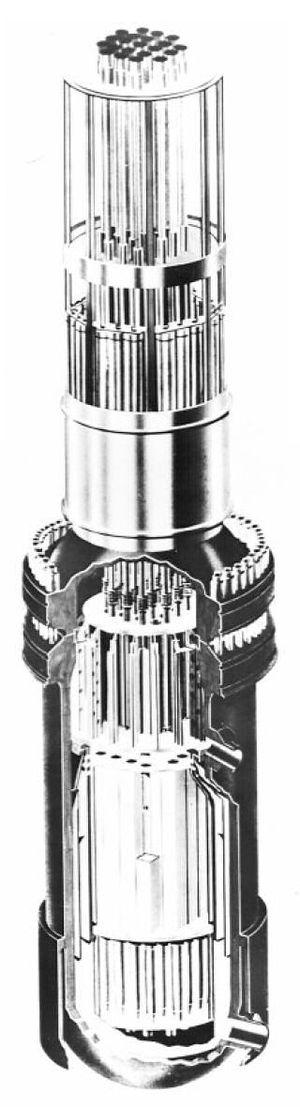
En construction navale, la propulsion désigne l'ensemble des systèmes qui permettent aux navires et bateaux de se déplacer. Elle est effectuée par un propulseur entraîné par un moteur. Le propulseur peut être :
Le NS Savannah, qui doit son nom au SS Savannah, premier « vapeur » à traverser l'océan Atlantique, est le second navire civil de transport de cargo et de passagers à utiliser l'énergie nucléaire après le Lénine, un navire soviétique mis en service en 1957.
La propulsion nucléaire navale ou propulsion nucléaire maritime est un type de propulsion des navires, sous-marins et navires de surface, lesquels sont dans ce cas équipés d'un ou plusieurs réacteurs nucléaires produisant de la chaleur transformée en vapeur pour activer une turbine ou un ensemble électrique.